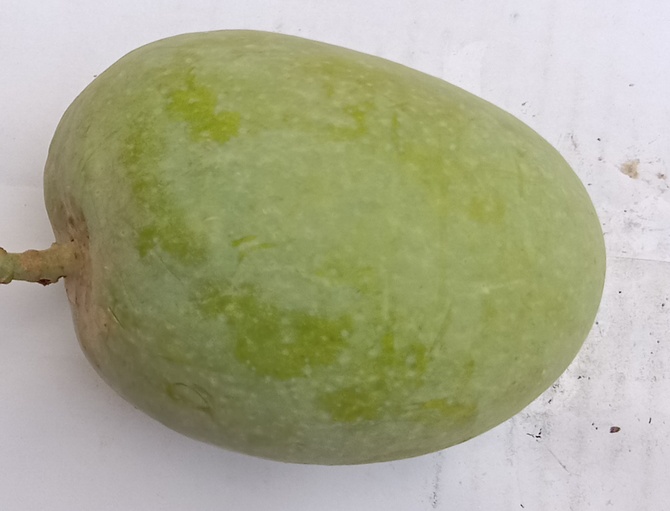
Mango variety: Anwar Ratool